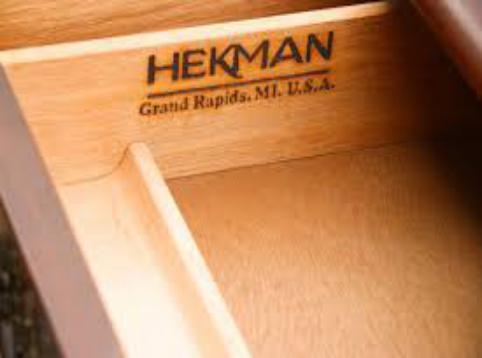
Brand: hekman
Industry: Necessities